2021 AFL Grand Final

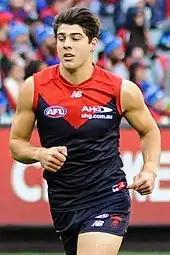
Christian Petracca, Norm Smith Medallist

The entertainment for the 2021 AFL Grand Final heavily featured artists from Western Australia due to COVID-19 restrictions. The Welcome to Country was given by Noongar man Richard Walley. Mike Brady performed "Up There Cazaly", a song traditionally sung at AFL grand finals, remotely from a locked-down Melbourne. The pre-match live entertainment began with a performance of AC/DC's "Thunderstruck" by Abbe May from the roof of the stadium. Baker Boy performed a mashup of Kylie Minogue's "Spinning Around" and Baker Boy's "Meditjin", including a didgeridoo solo in the middle. John Butler performed Icehouse's iconic 1982 hit "Great Southern Land", joined in by Stella Donnelly, Donna Simpson and Vikki Thorn of The Waifs, Gina Williams, and Guy Ghouse. Eskimo Joe performed "Black Fingernails, Red Wine" and INXS's "Kick", featuring saxophonist Erin Royer. Colin Hay from Men At Work performed "Land Down Under" from a beach in Los Angeles, joined in by the rest of the performers live at the stadium. Soprano Amy Manford performed Australia's national anthem, "Advance Australia Fair".